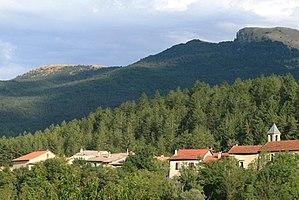
village de Valdrôme avec le clocher du temple et le sommet de la Tête du Lion
Valdrôme est une commune française située dans le département de la Drôme, en région Auvergne-Rhône-Alpes.